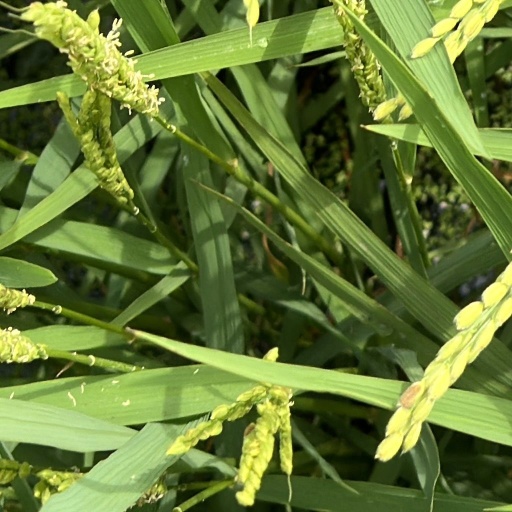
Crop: rice